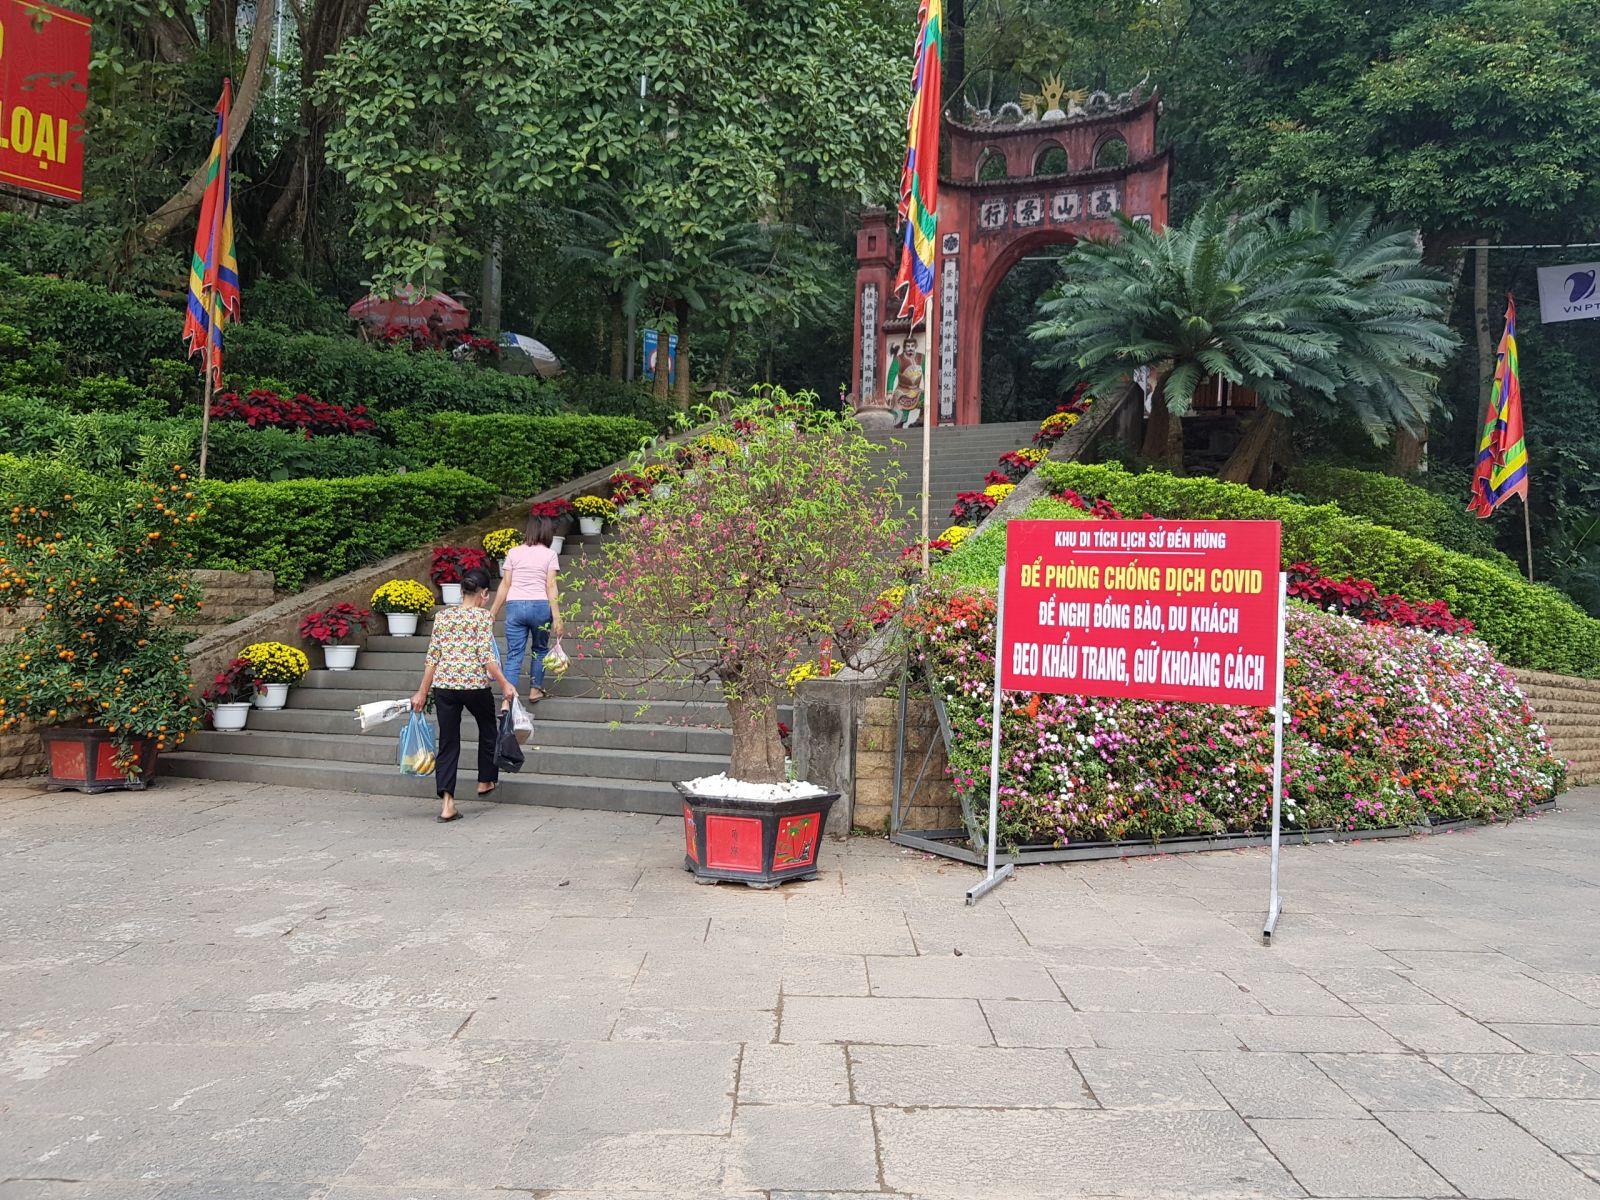
có hai lá cờ hội ở hai bên bậc thang